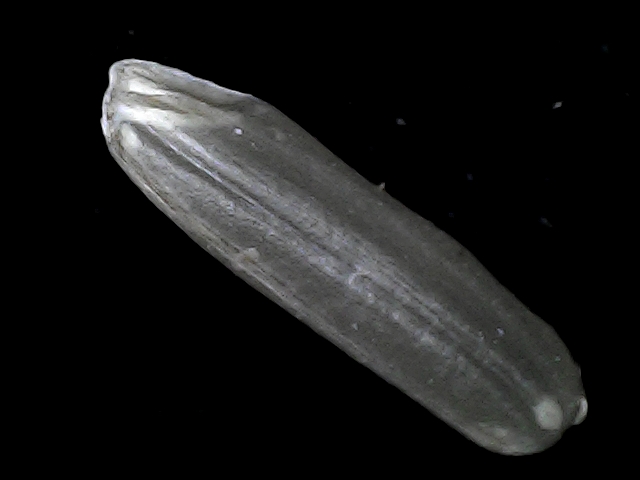
Rice variety: BD70